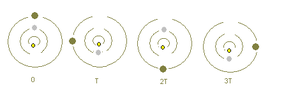
Illustration de la résonance de Io Europa Ganymède.
La résonance orbitale est, en astronomie, la situation dans laquelle les orbites de deux objets célestes et, en révolution autour d'un barycentre commun, ont des périodes de révolution et commensurables, c'est-à-dire dont le rapport est un nombre rationnel. C'est un cas particulier de résonance mécanique qui est aussi appelé résonance de moyen mouvement. La résonance orbitale est couramment notée où et sont deux nombres entiers naturels.